Oak Place (Huntsville, Alabama)

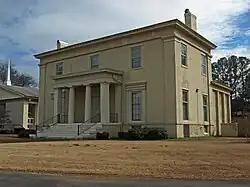
The house in February 2012

Oak Place (also known as the Steele-Fowler House) is a historic residence in Huntsville, Alabama. It was built by renowned Huntsville architect George Steele in 1840 on 320 acres (130 ha). Steele designed a number of buildings across the South, including the First National Bank building in Huntsville, and the second Madison County Courthouse, which stood from 1840 until 1914. Similar to many of his buildings, Steele designed the Oak Place house in a Greek Revival style, although much more restrained in detail.